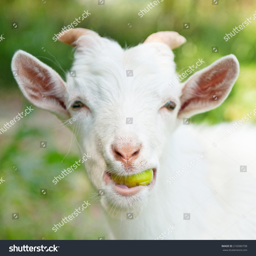
portrait of a funny goat chewing an apple